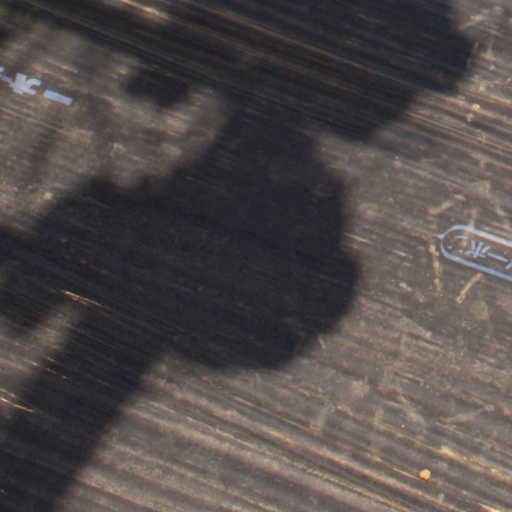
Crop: Jerusalem artichoke